Hell–Sunnan Line

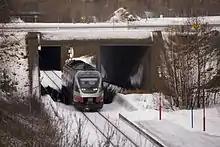
Class 93 train passing through the Værnes Tunnel under Trondheim Airport, Værnes' taxiway

The line continues past the closed Østborg Station and Rinnan Station before entering the municipality of Verdal. After Bergsgrav Station, which serves the neighborhood of Vinne, a spur branches off to Verdal's industrial area. The mainline crosses the river of Verdalselva on a truss bridge before reaching Verdal Station. It is followed by the closed Fleskhus Station and Bjørga Station before entering the municipality of Inderøy at the Koabjørgen Tunnel. The only station in Inderøy is Røra Station; however the line does not enter Steinkjer before passing through the Lunnan Tunnel.